Short snorter

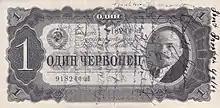
1 Chervonets bank note signed by Franklin D. Roosevelt and his team at the Yalta Conference in February 1945

A Fiji 5 shilling note is another example of a short snorter owned by Eleanor Roosevelt and signed by Maj. Robert Arnoldus. This same short snorter was later signed by Col. Ed Whitcomb, another of the first class of celestial navigators, class 40-A, taught by Charlie Lunn of Pan Am airlines in Florida. That first class also included celestial navigator 2Lt Louis Gustav Moslener, Jr, one of the first American casualties of WW-II when the first bombs fell on Hickam Field, 7 Dec 1941.